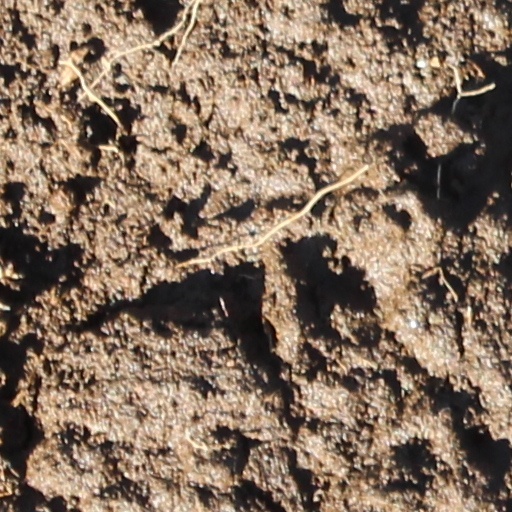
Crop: wheat